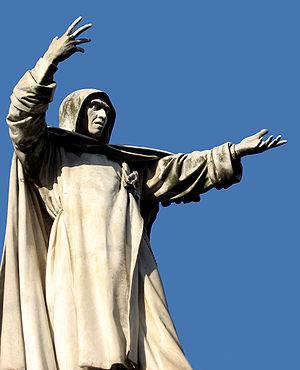
Le Gouvernement théocratique est un régime politique décrit comme une « république chrétienne et religieuse » instauré à Florence de 1494 à 1498. Sa figure la résumant est l'accession au pouvoir du dominicain Savonarole, qui en a chassé la dynastie des Médicis, qui y régnait depuis 1469.